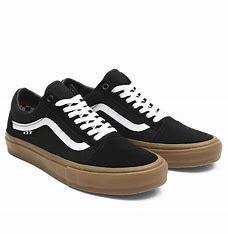
Brand: Vans
Model: Old Skool Skate